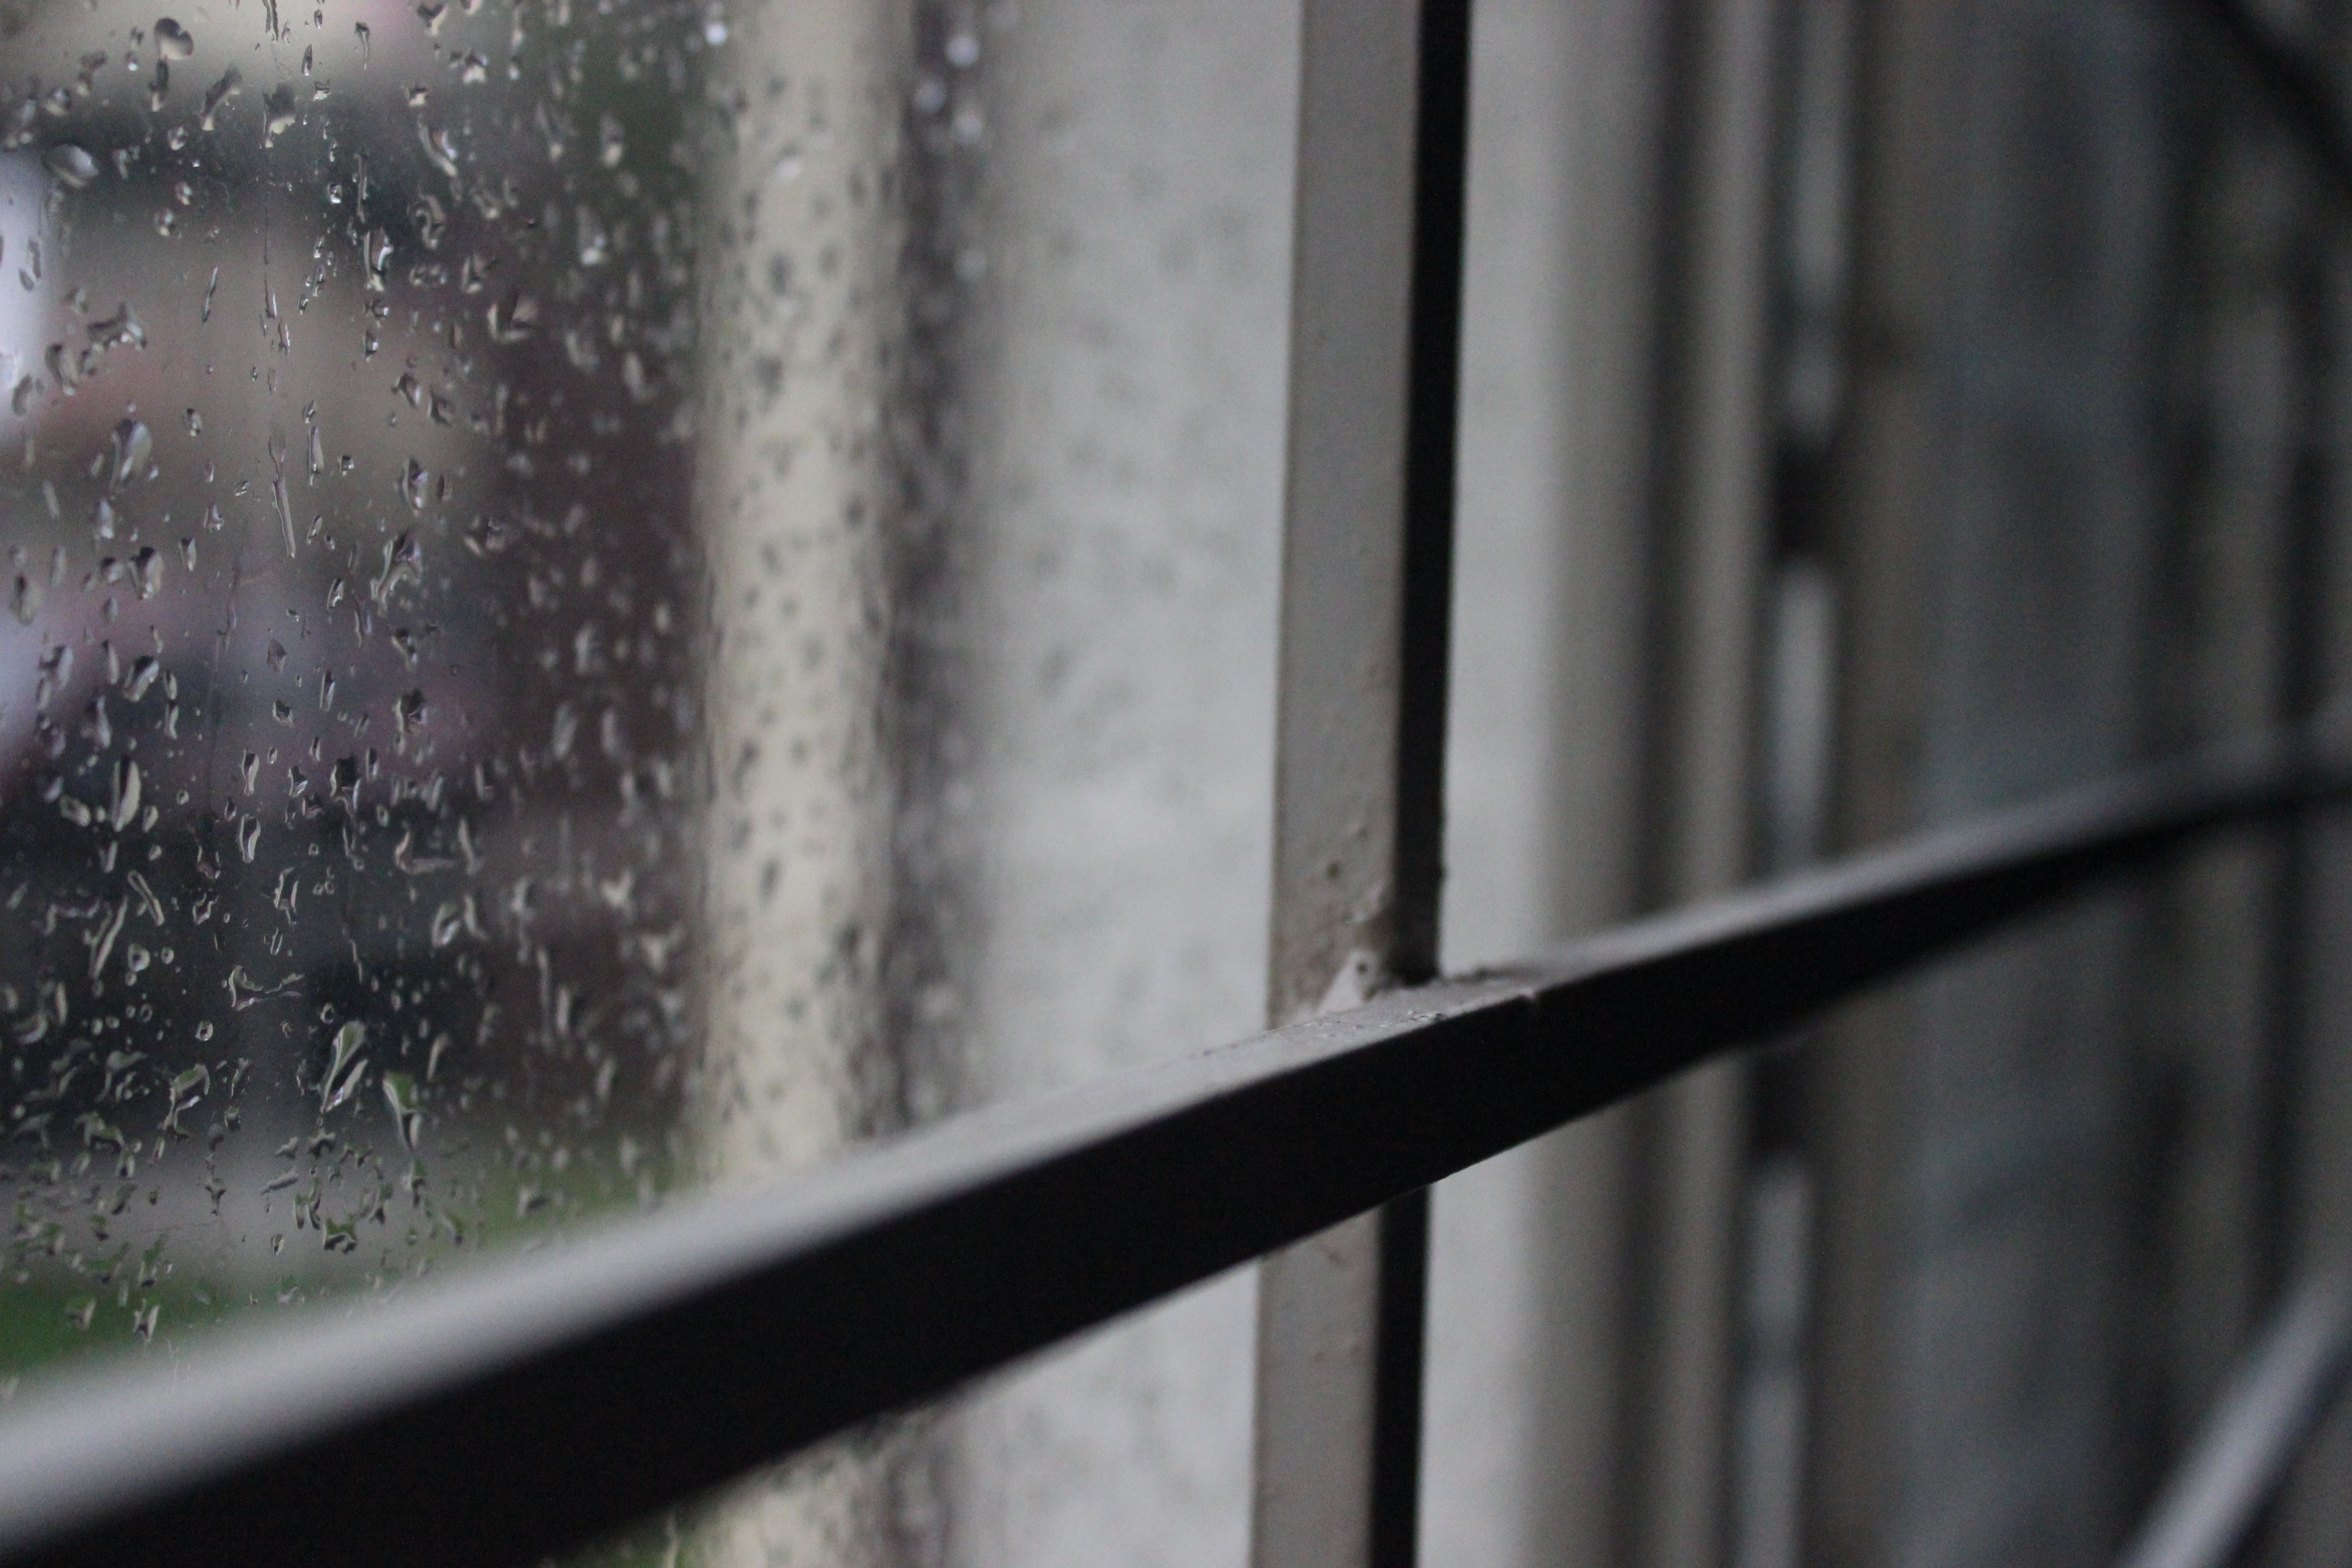
window, weather, freezing